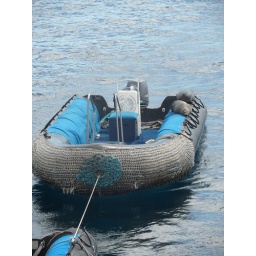
We traveled from ship to shore in these "zodiacs." Here some sea lions catch some zzzs.